South African Class 4 4-8-2

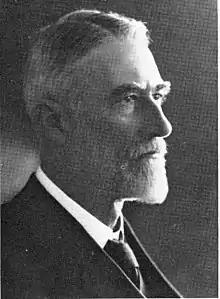
H.M. Beatty

The Class 4 locomotives had thick bar frames, Stephenson valve gear with flat "D" slide valves arranged above the cylinders, and used saturated steam. The boiler was equipped with a combustion chamber which was carried forward from the firebox into the boiler barrel, of which the diameter was increased at the hind course to suit. This reduced the distance between the tube plates to and made them excellent steamers.